History of Austria

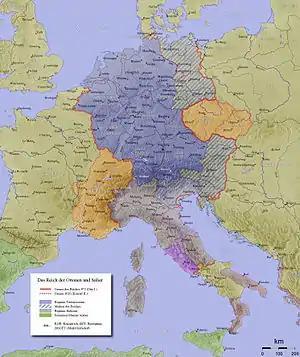
The Holy Roman Empire in the 10th century showing Bavarian marches, including Carinthia.

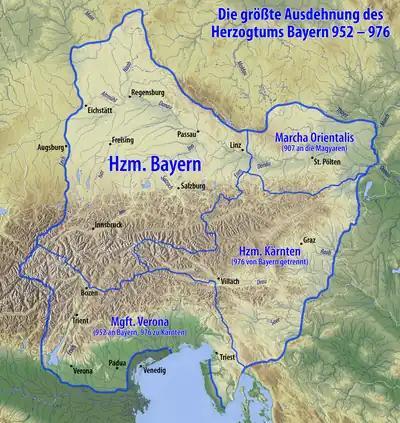
Duchy of Bavaria 976

Bavarian relationship with the Franks varied, achieving temporary independence by 717, only to be subjugated by Charles Martel. Finally Charlemagne (Emperor 800–814) deposed the last Agilolfing duke, Tassilo III, assuming direct Carolingian control in 788, with non-hereditary Bavarian kings. Charlemagne subsequently led the Franks and Bavarians against the eastern Avars in 791, so that by 803 they had fallen back to the east of the Fischa and Leitha rivers. These conquests enabled the establishment of a system of defensive marches (military borderlands) from the Danube to the Adriatic. By around 800, Österreich, the "Kingdom of the East," had been joined to the Holy Roman Empire.